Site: brandenburg
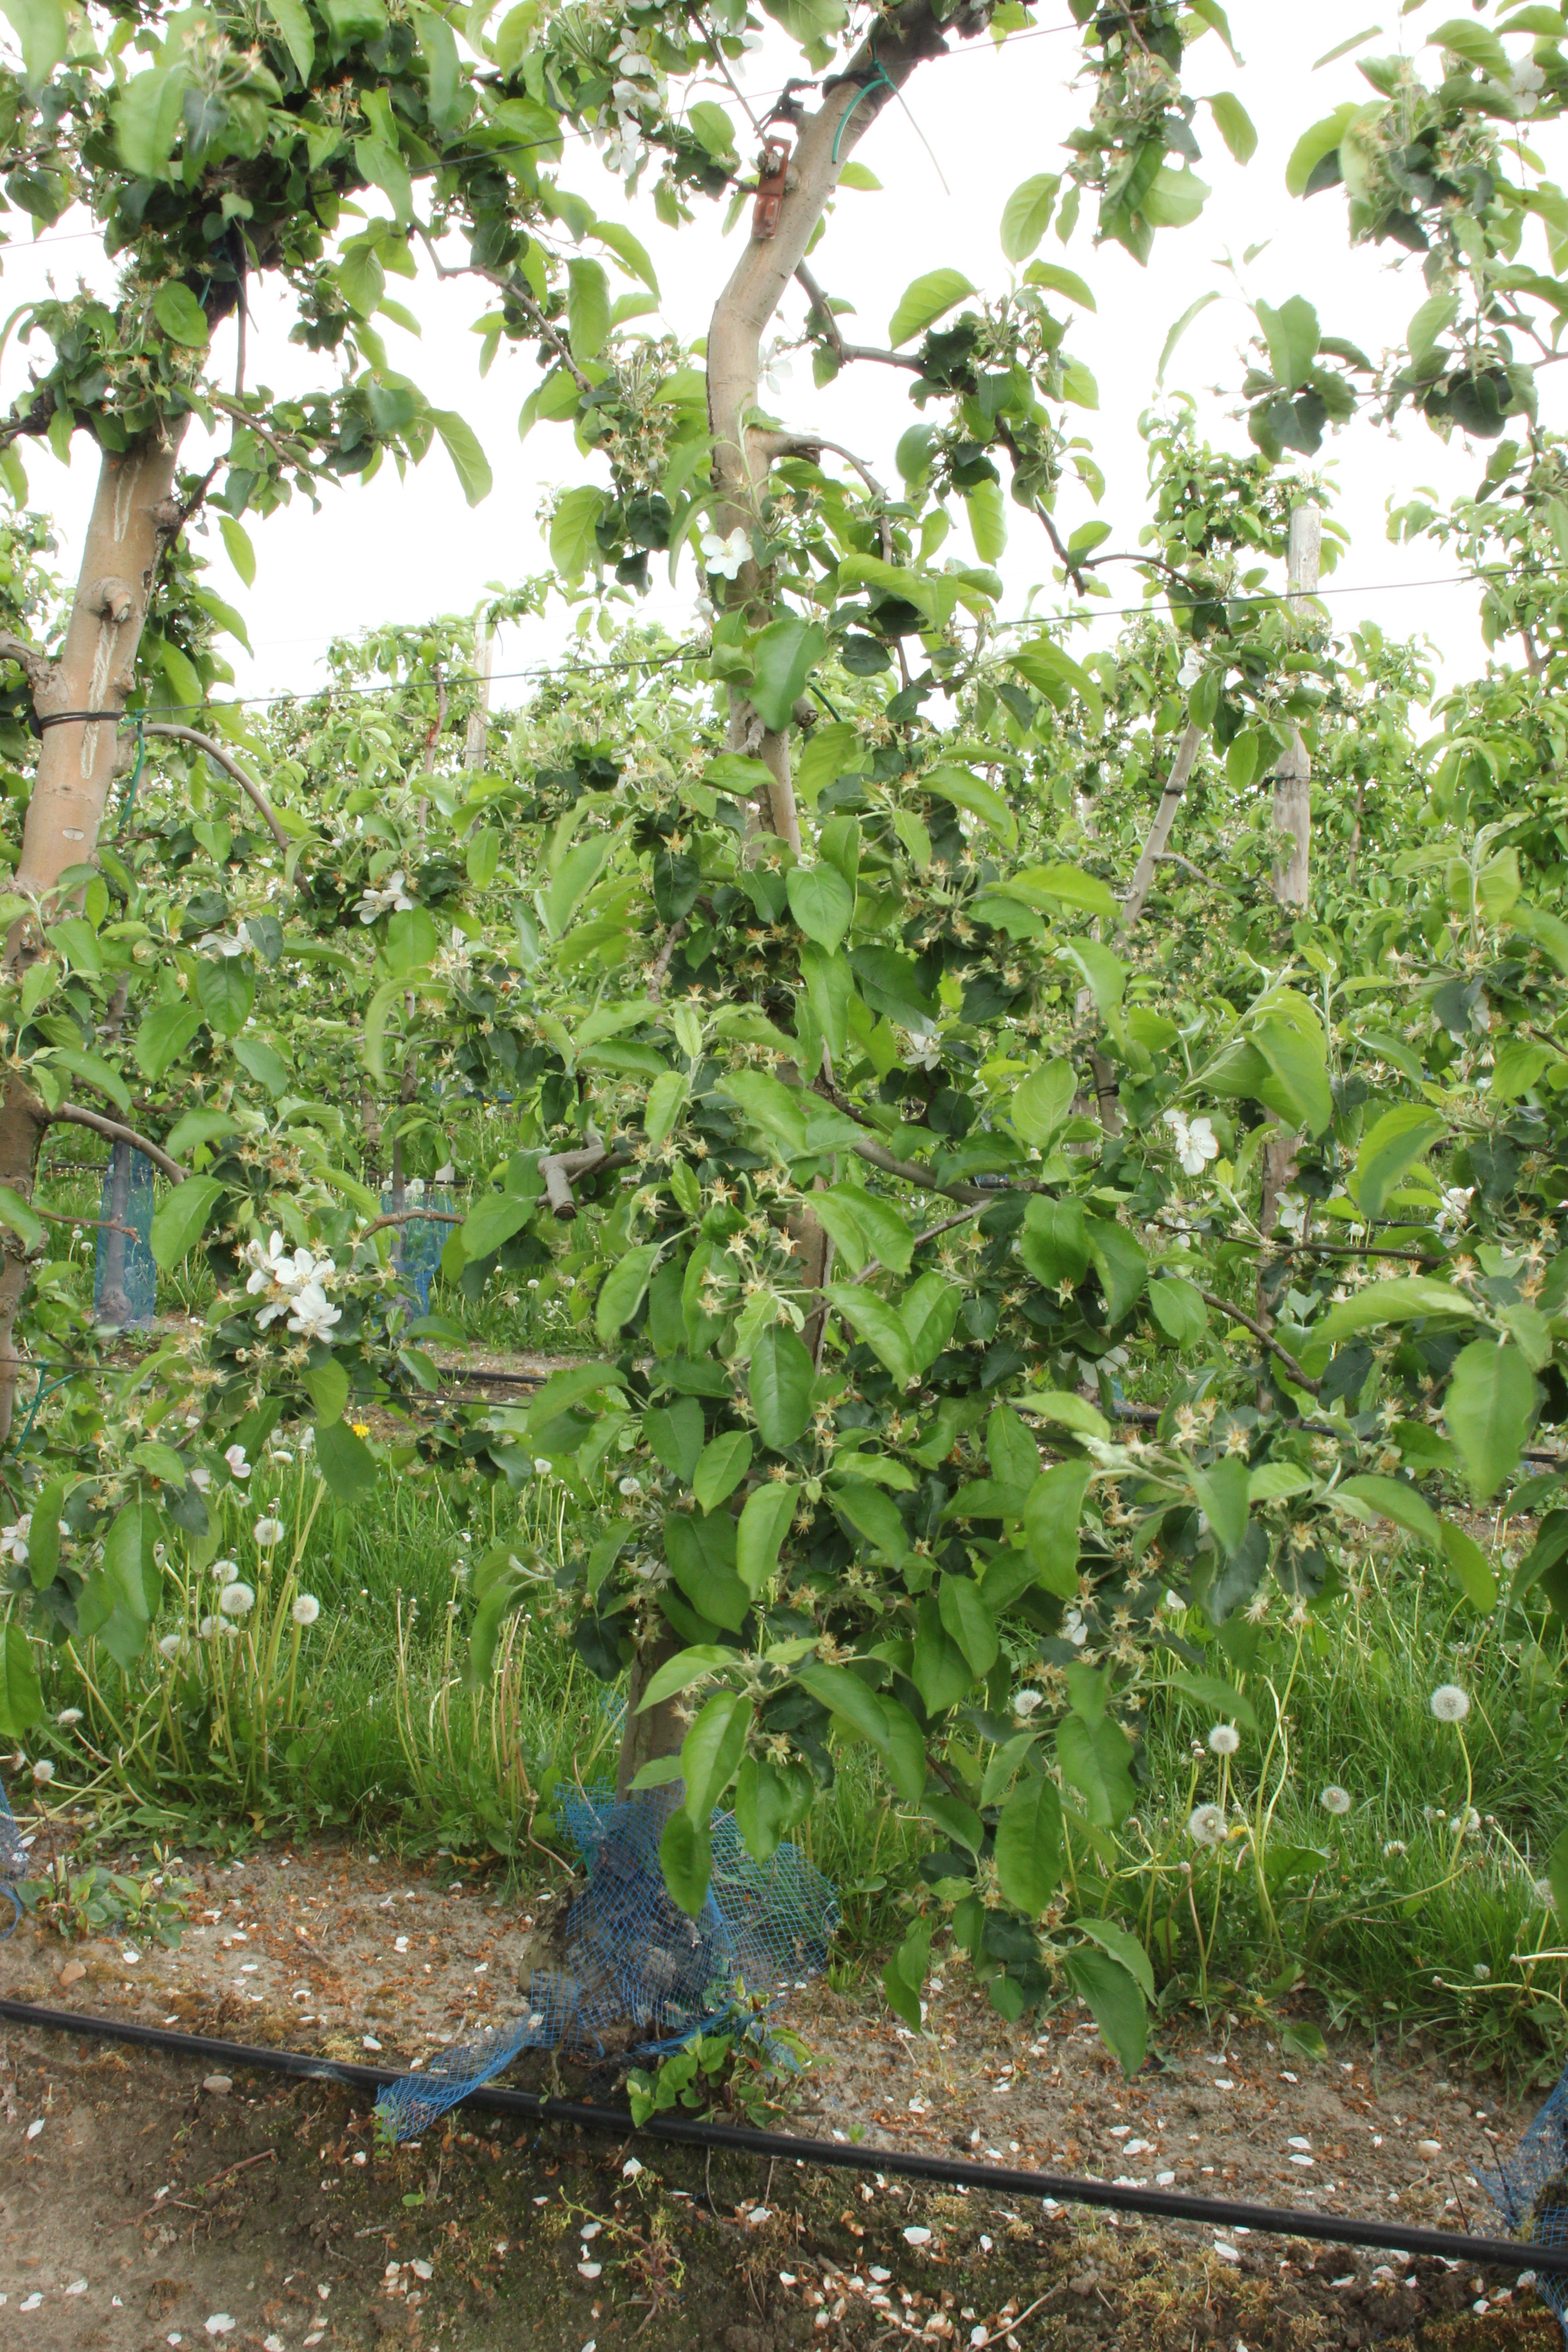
Growth stage (BBCH 67): Flowering